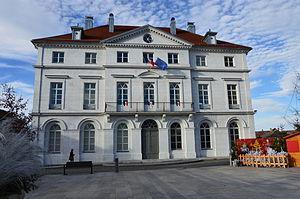
Champagnole mairie. Après la rénovation de 2012
Champagnole est une commune française située dans le département du Jura en région Bourgogne-Franche-Comté. Elle fait partie de la région culturelle et historique de Franche-Comté et de la communauté de communes Champagnole Nozeroy Jura.
Hubert Reeves, né le 13 juillet 1932 à Montréal, est un astrophysicien, vulgarisateur scientifique et écologiste canadien naturalisé français.
Cet article recense les monuments historiques du département du Jura, en France.